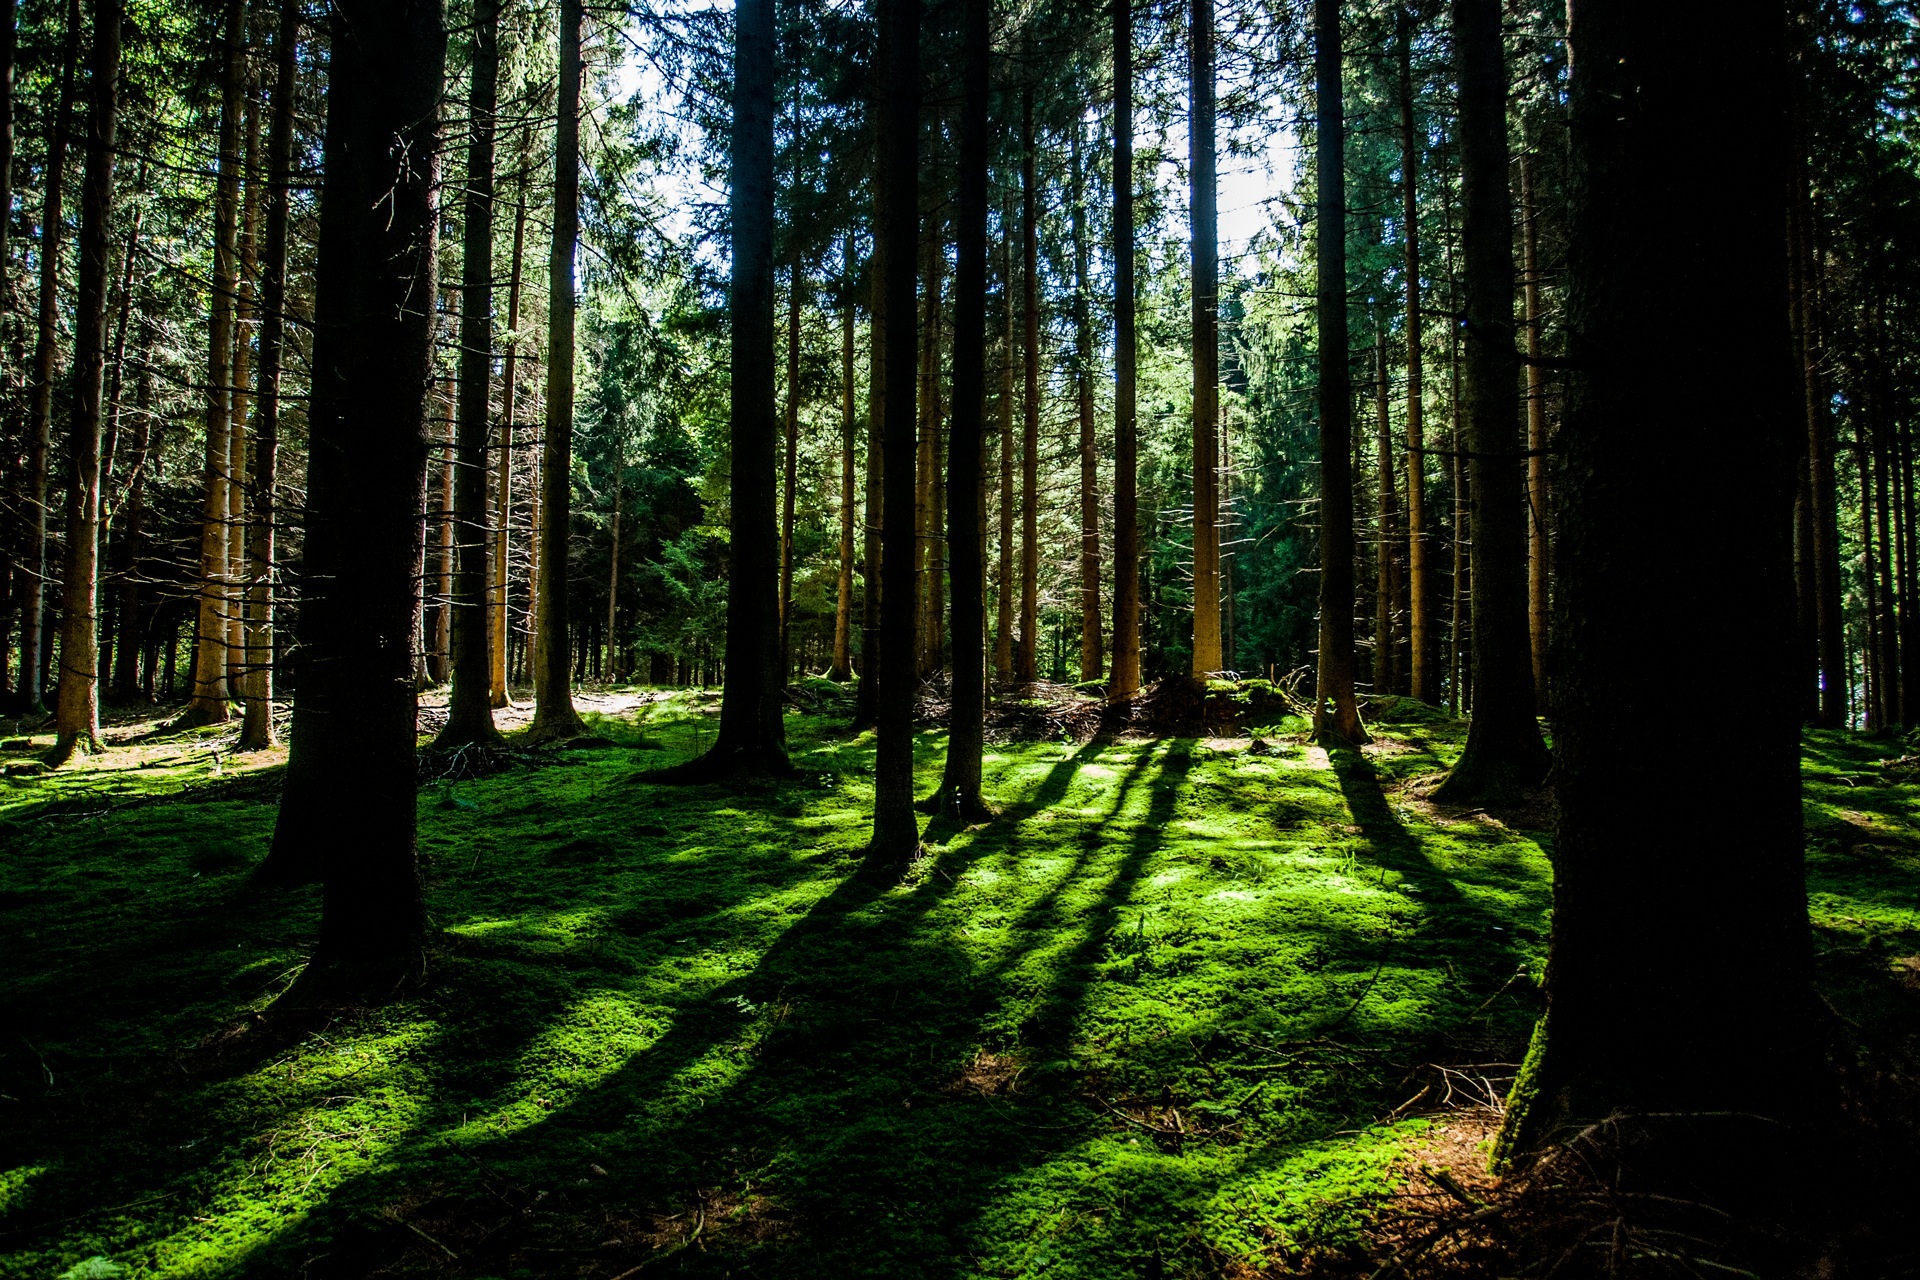
landscape, tree, nature, forest, grass, outdoor, wilderness, branch, plant, wood, sunlight, leaf, trunk, summer, bark, wild, environment, green, jungle, natural, season, plants, ecology, trees, woods, sunny, shadows, rainforest, branches, bright, deciduous, grove, day, woodland, habitat, ecosystem, tree trunks, biome, old growth forest, natural environment, geographical feature, woody plant, temperate broadleaf and mixed forest, temperate coniferous forest